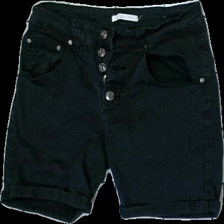
View: front
Type: Shorts
Category: Ladies
Brand: Not in the list
Brand text on label: Place du jour
Colors: Black
Material: unknown
Cut: Regular
Size: 36
Price range: 100-150
Recommended usage: Reuse
Description: Black short